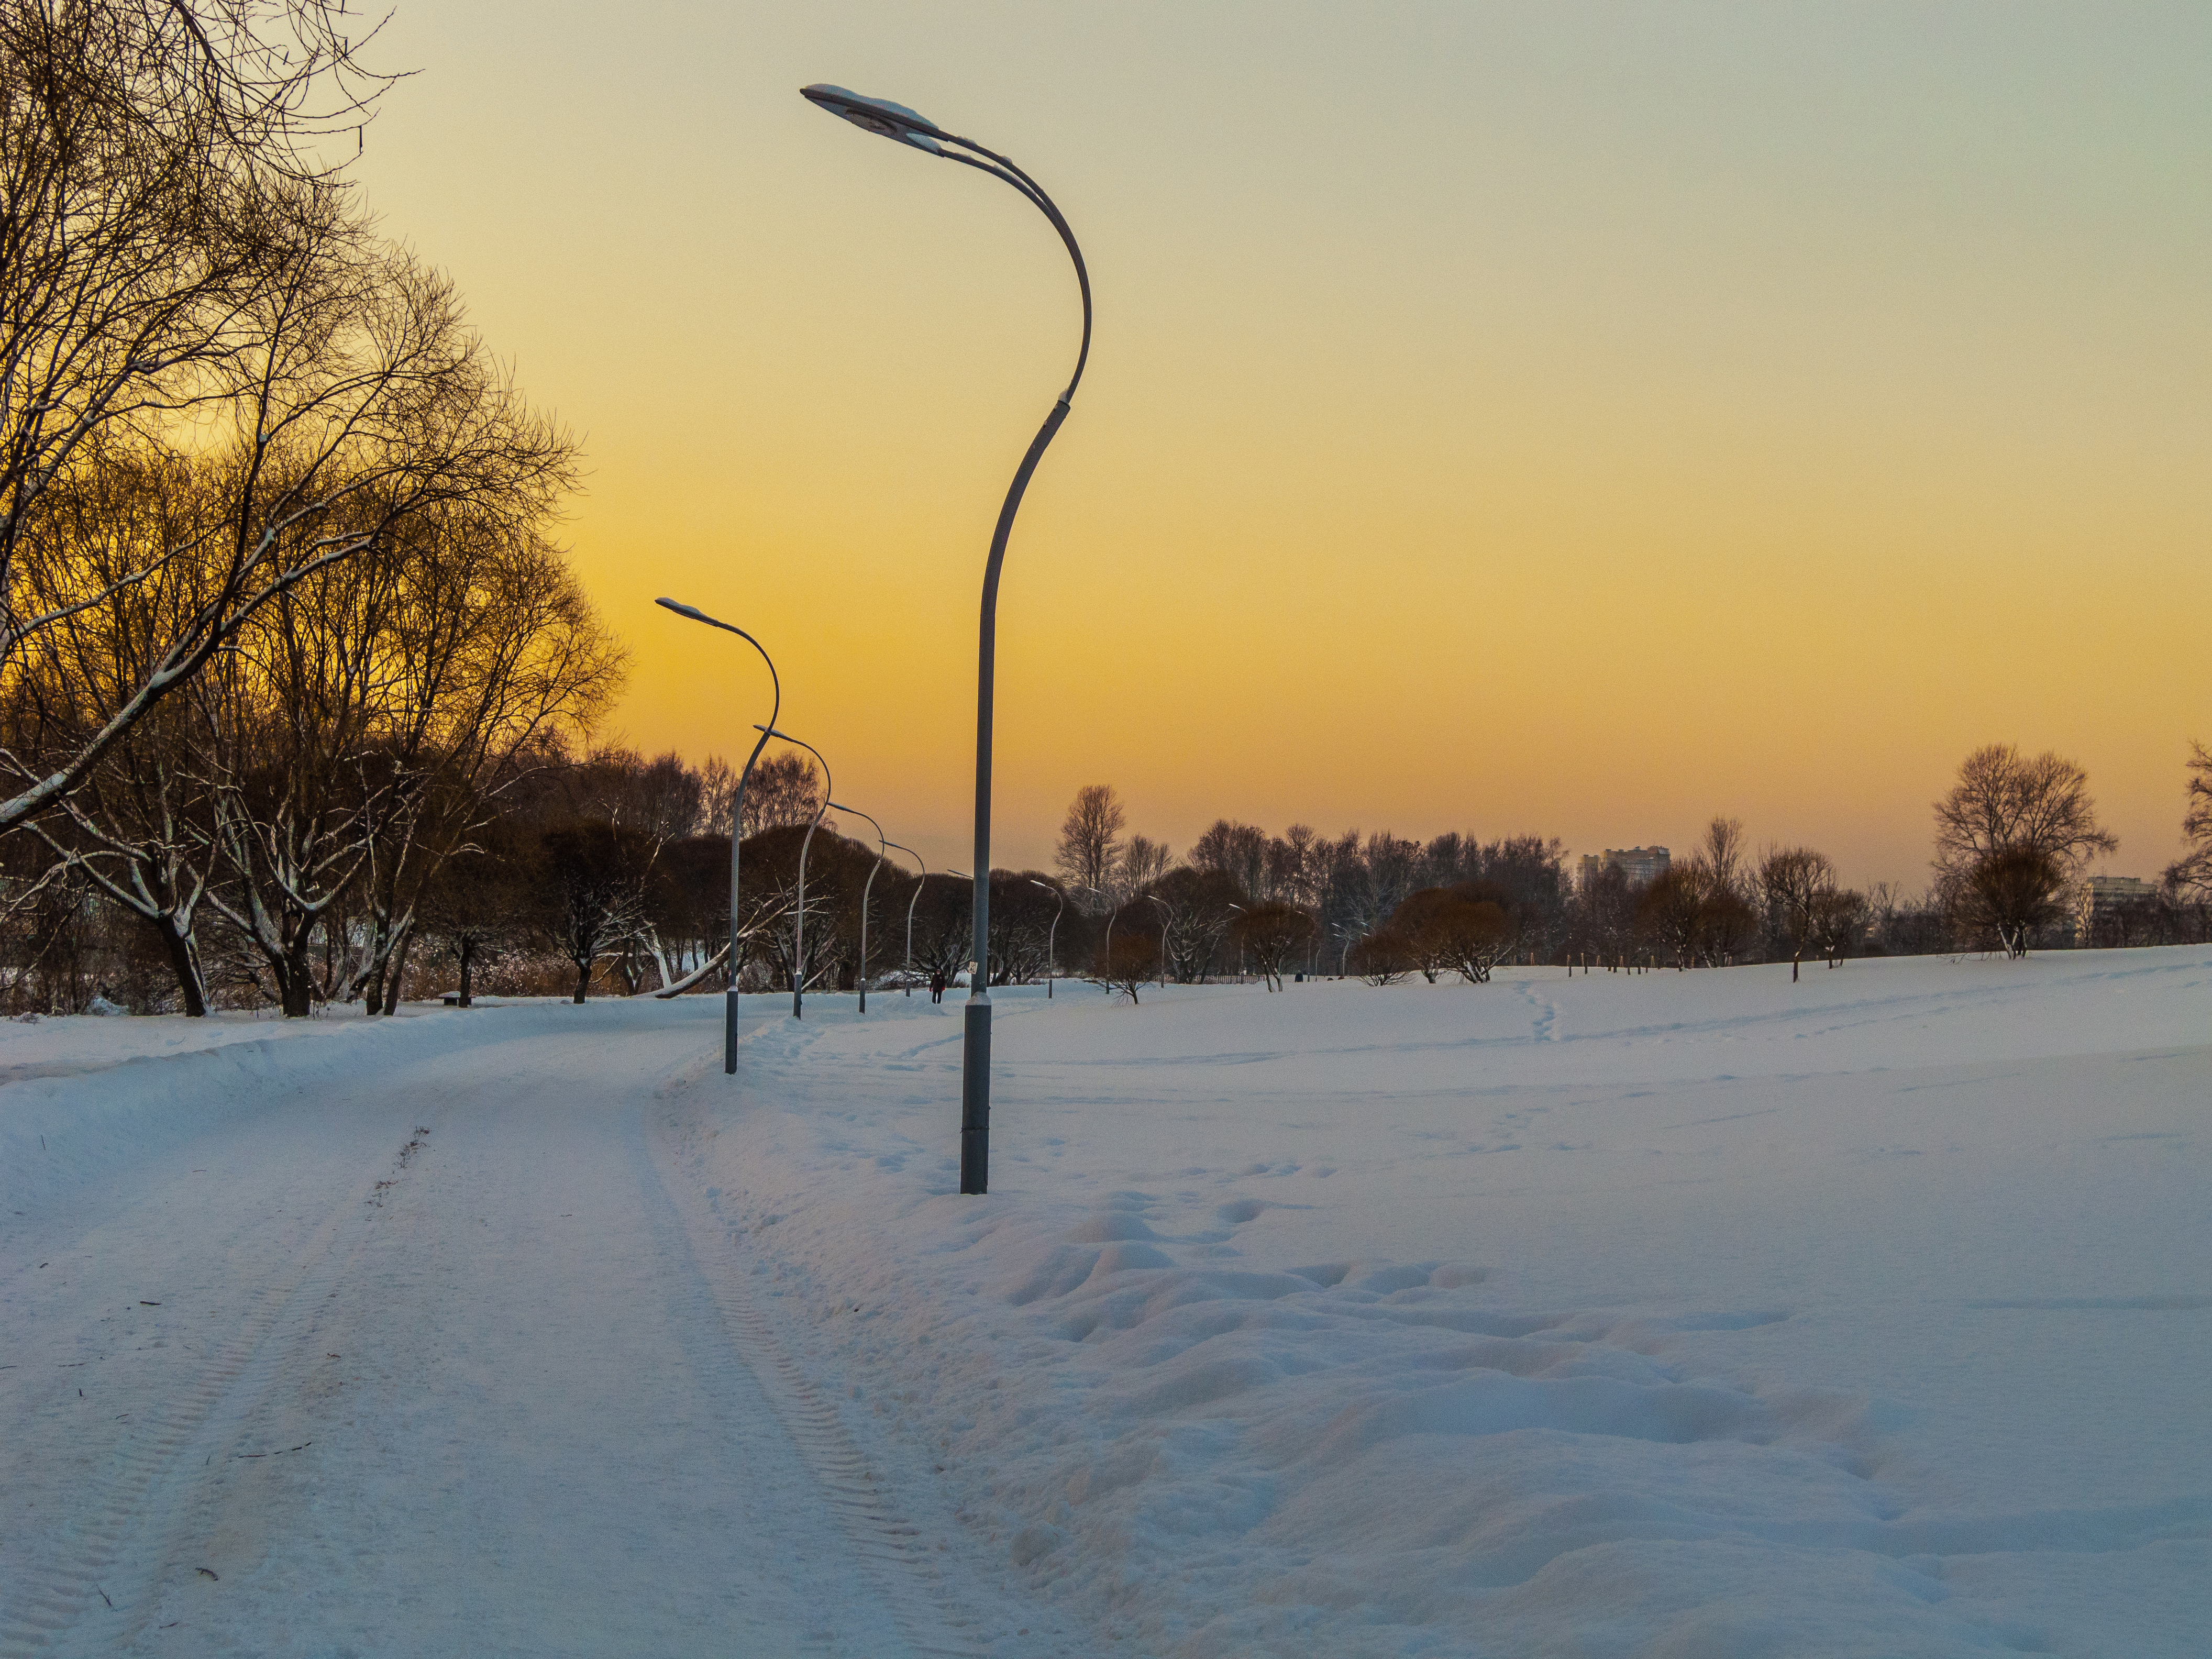
images, sky, street light, snow, natural landscape, cloud, branch, tree, plant, lighting, sunlight, freezing, twig, atmospheric phenomenon, landscape, horizon, sunset, calm, dusk, sunrise, evening, grass, trunk, frost, winter, water, road, city, precipitation, light fixture, pole, plant stem, slope, dawn